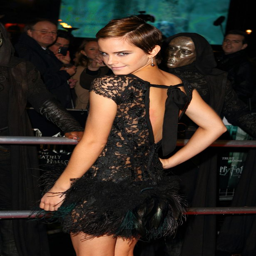
actor attends the world premiere